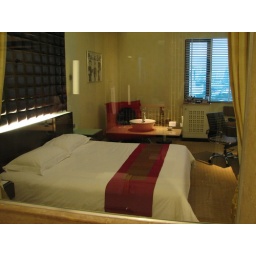
Our hotel at the Davis Bangkok (Looking into the bedroom through window in the bathroom)